Ecca Group

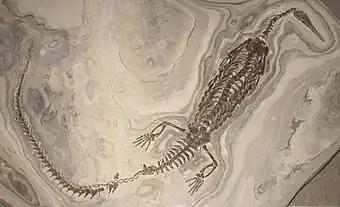
A fossil "Mesosaurus tenuidens" (syn.Mesosaurus brasiliensis), Permian (270 myo)

This facies succession is the largest of the three facies succession. Its lowermost formations are deep marine comprising basin floor pelagic sediments and submarine fan systems that grade upwards into channelized submarine slopes to shelf marine and beach environments. The Laingsburg Depocenter is found in this facies succession and include the following formations (from oldest to youngest):